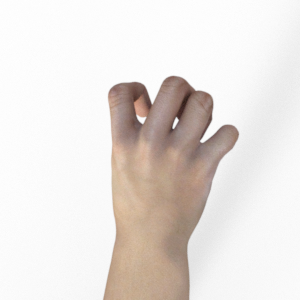
Label: rock